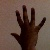
The image shows a hand gesture representing the number 5 in Indian Sign Language.